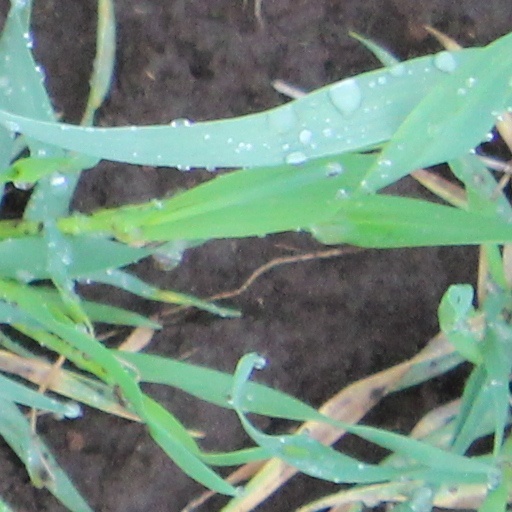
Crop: wheat